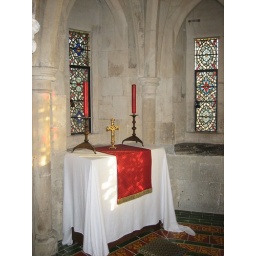
Prayer room in one of the buildings of the Tower of London - which used to be a castle and residence of the King.